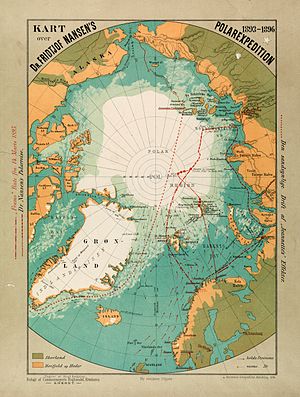
Nansens Fram-ekspedition
"""Kort over Dr. Fridtjof Nansen's Polarexpedition 1893–1896""